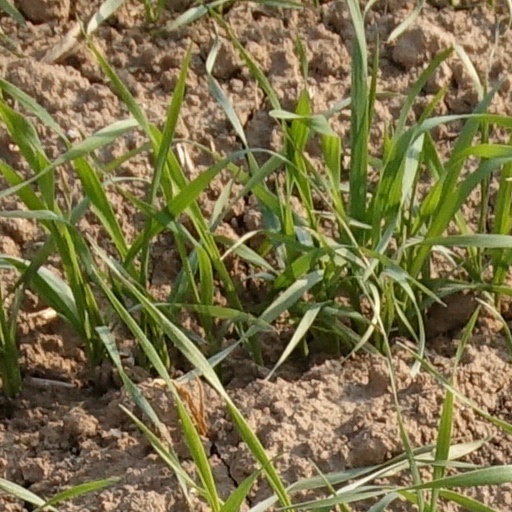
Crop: wheat